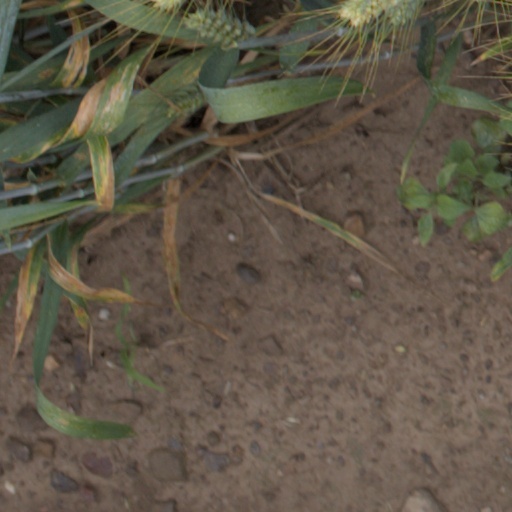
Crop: wheat